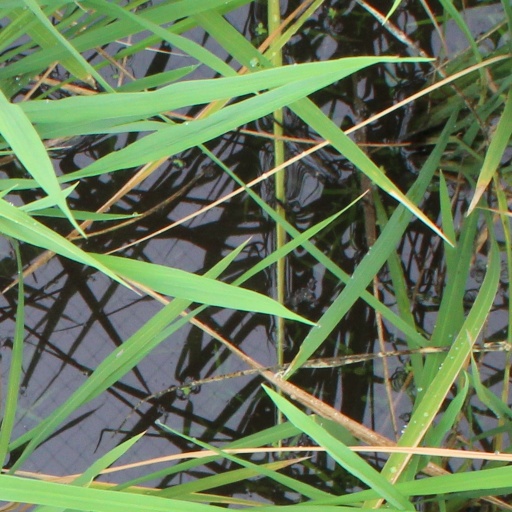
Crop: rice